Instow

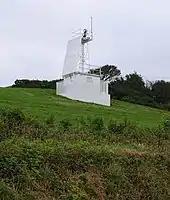
The rear of the two leading lights at Instow

Instow Beach also known as Instow Sands, is used widely during summer months at the peak of the tourist season. The beach is suitable for families as it enjoys few waves because of the sandbanks at the mouth of the estuary cancelling out most of the ocean swell. However, bathing water quality has regularly failed Environment Agency mandatory standards over the last few decades.